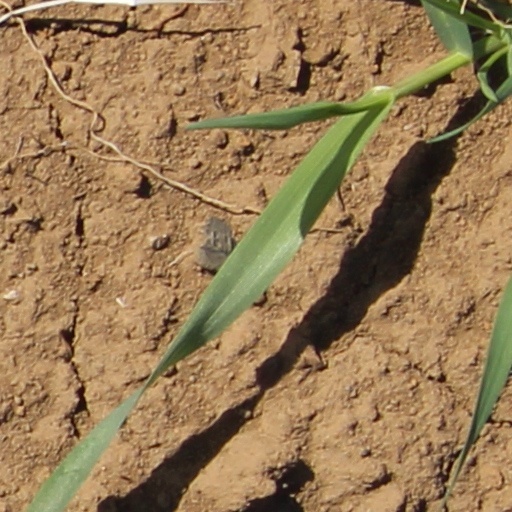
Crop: wheat